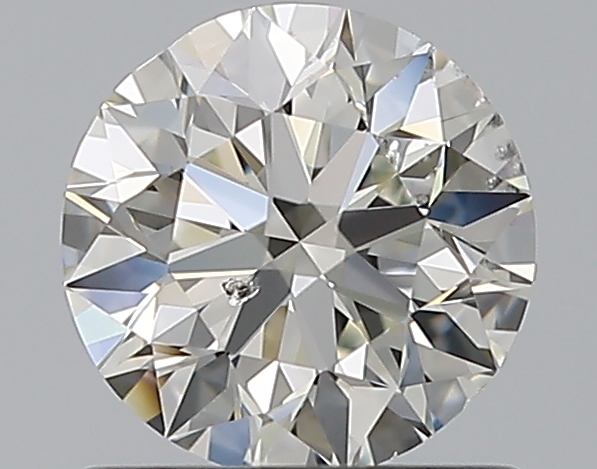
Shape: round
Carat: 0.8
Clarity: SI2
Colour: J
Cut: EX
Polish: EX
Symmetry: VG
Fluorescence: N
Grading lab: GIA
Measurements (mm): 5.83 x 5.89 x 3.71